Battle Bears Gold

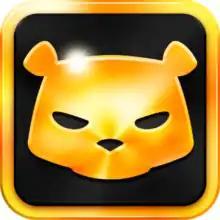

Battle Bears Gold is a third-person shooter multiplayer video game developed by SkyVu, a company based in Omaha, Nebraska. It was first released on May 24, 2013 on the App Store and Google Play. The game was later released for Android on June 3, 2013 and Windows through the Windows Store later that year. It features 11 different 'classes' battling in 5 different game modes.